Tracy Caldwell Dyson

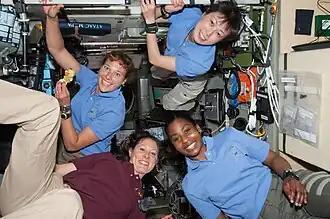
The three astronauts of STS-131 and Tracy Caldwell (bottom left) on ISS Expedition 23, the first time four women were in space at the same time

Caldwell Dyson was assigned for her second space flight on November 21, 2008. Her second space mission consisted of a six-month trip to the International Space Station.